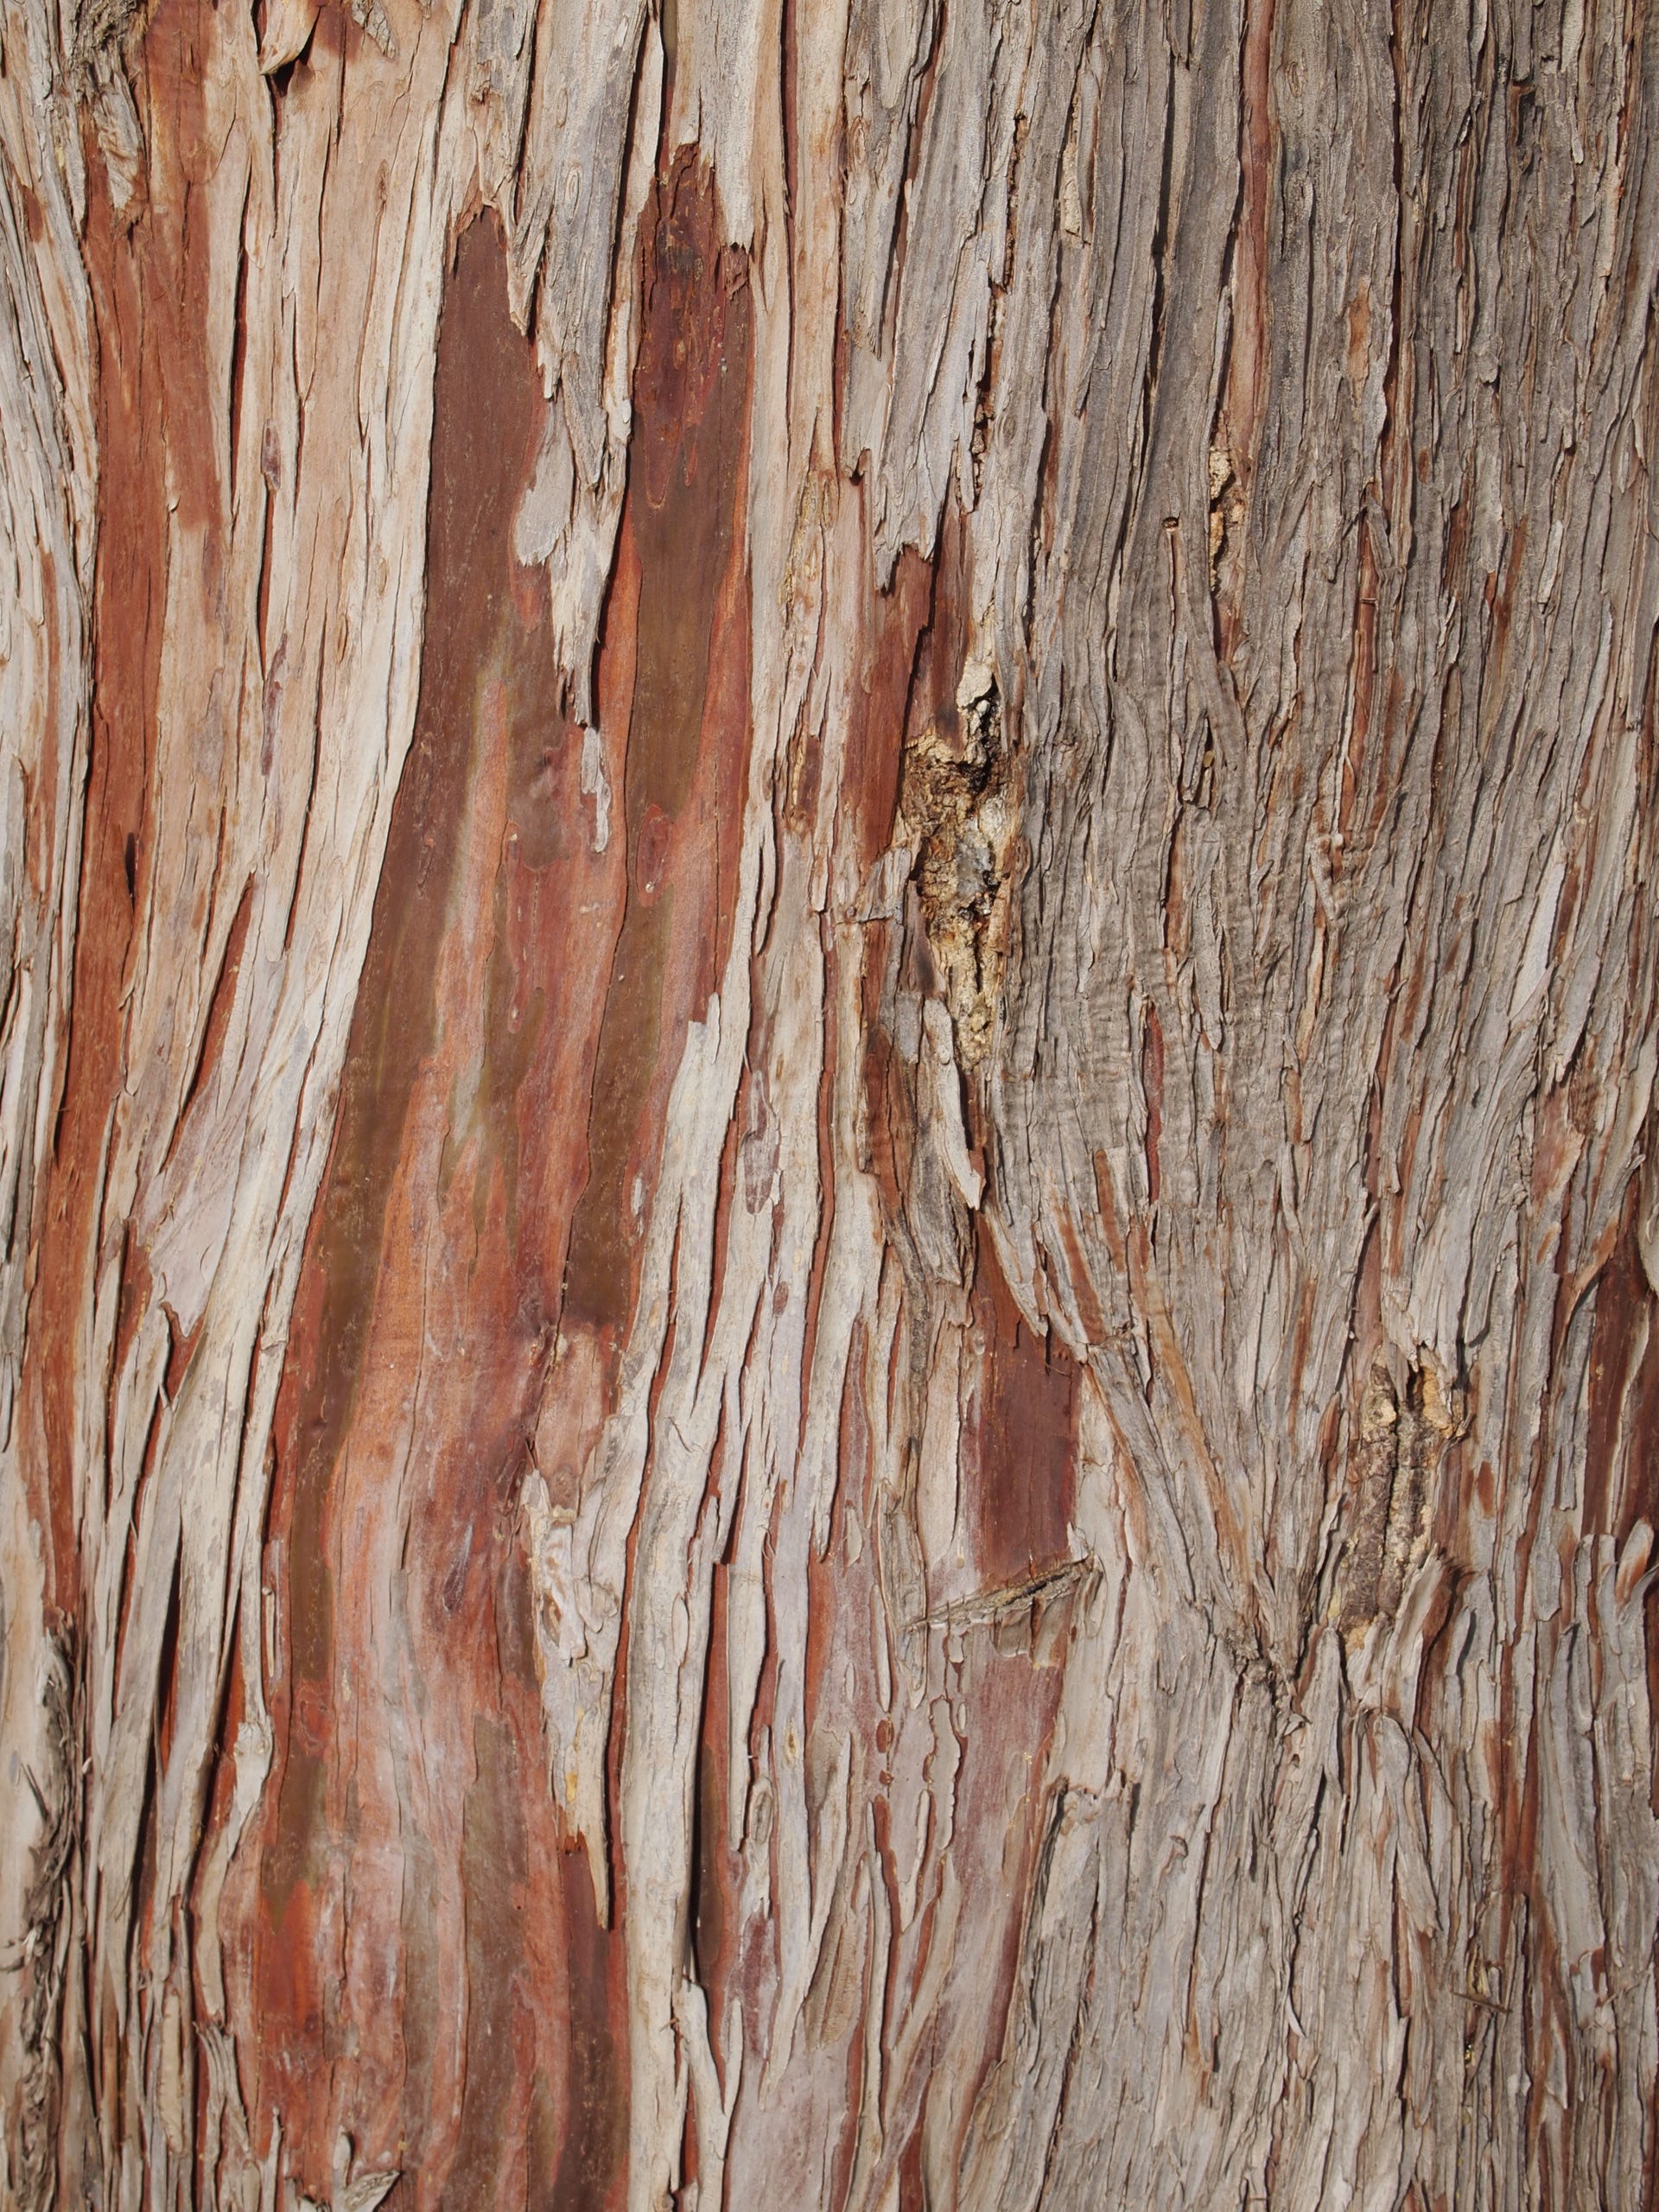
tree, nature, branch, plant, wood, texture, trunk, bark, formation, soil, geology, cracks, plant stem, woody plant